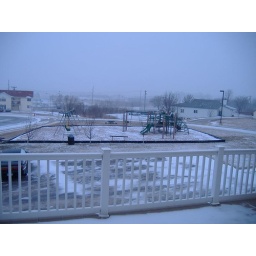
Picture through our sliding glass doors over the patio.